Thadée Gasztowtt

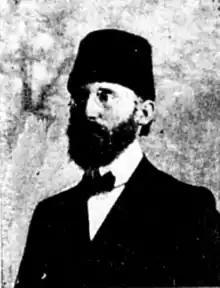
1909 portrait of Gasztowtt

Thadée Gasztowtt (8 June 1881 – 22 January 1936), also known as Seyfeddin Bey, was a French-born Ottoman, Turkish, and Polish diplomat, revolutionary, historian, and journalist of noble Lithuanian descent. An ardent Turkophile, he adamantly advocated for the revitalisation of Ottoman–Polish relations and was a staunch supporter of the Ottoman Empire, viewing it as Poland's only historical ally. As the unofficial representative of Polish émigrés, he regularly encouraged Poles in Europe, especially Francophone Poles, to support the Ottoman Empire.